Hidaka Sōnojō

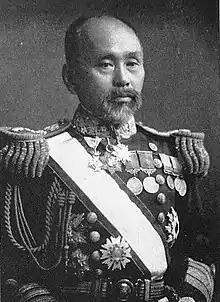
Japanese Admiral Baron Hidaka Sōnojō

Baron was an admiral of the early modern Imperial Japanese Navy, known primarily for his role in the First Sino-Japanese War.